The Black Leather Jacket

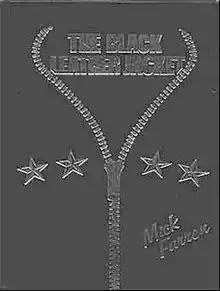
Cover of "The Black Leather Jacket"

The Black Leather Jacket is a book written by English journalist and author Mick Farren published in 1985.